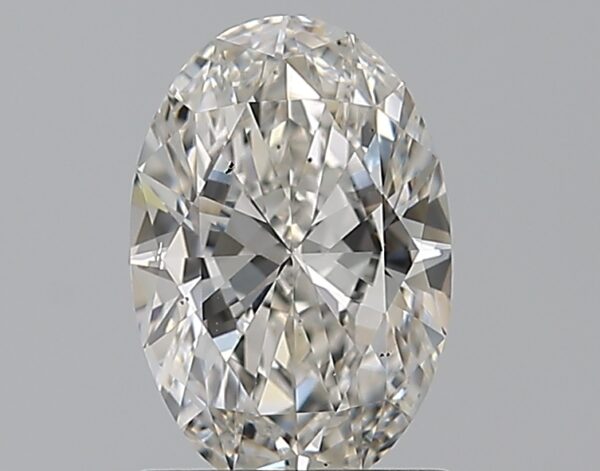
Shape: oval
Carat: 1
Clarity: SI1
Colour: F
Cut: VG
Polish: EX
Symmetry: VG
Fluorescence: ST
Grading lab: GIA
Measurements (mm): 8.13 x 5.46 x 3.26